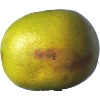
Label: Pomelo Sweetie 1